Hipólito Mejía

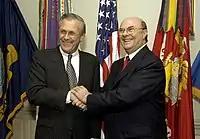
Hipólito Mejía (right) with Donald Rumsfeld (left)

During Mejía’s term, the country's second largest privately held commercial bank, Baninter, collapsed in a spectacular failure tied to long-standing political corruption. However, no evidence has ever linked Mejia to any corruption nor was he ever taken to court. Actually, it was later proved by international organizations such as the International Monetary Fund that the bank was fraudulently caused to fail − something for which its President and CEO Ramón Báez Figueroa was years later found guilty and sentenced to 10 years in prison.